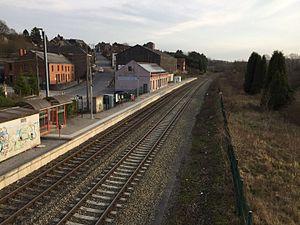
Gare de Berzée - Vue générale
La gare de Berzée est une gare ferroviaire belge de la ligne 132 de La Sambre à Mariembourg, située au centre du village de Berzée sur le territoire de la commune de Walcourt dans la province de Namur.